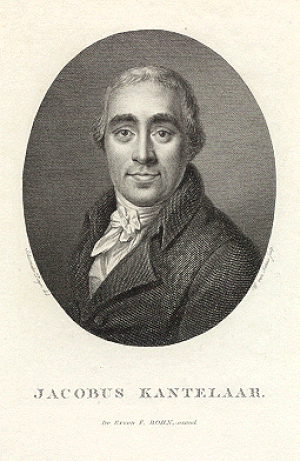
Portrait de Jacob Kantelaar, théologien, écrivain et homme politique néerlandais (1759-1821)